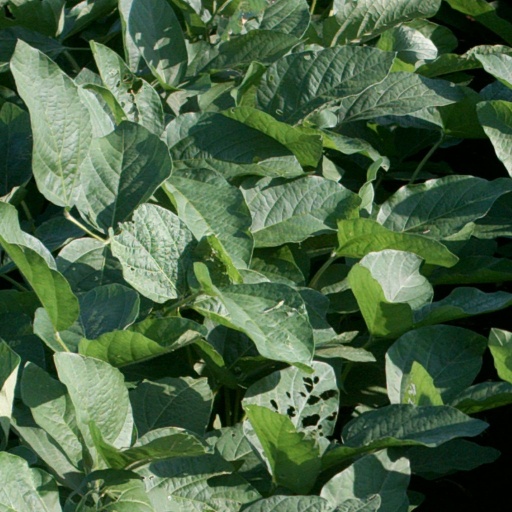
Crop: soybean